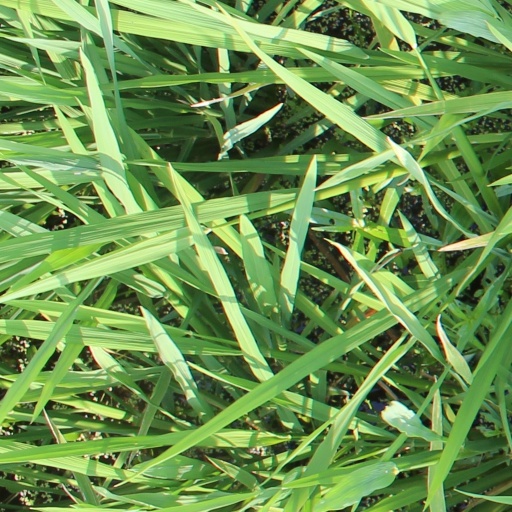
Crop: rice